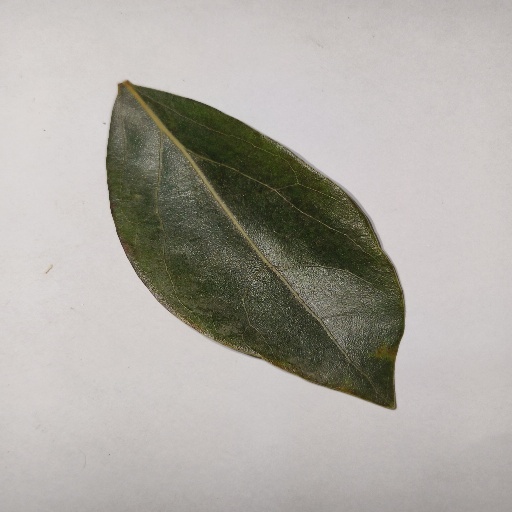
Species: Camphor
Leaf condition: Healthy Leaf